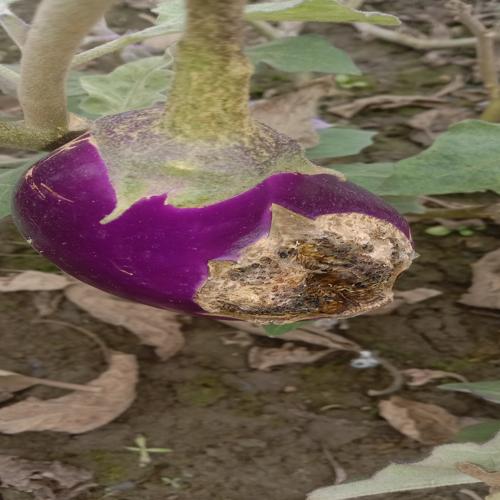
Label: Brinjal Fruit Creaking